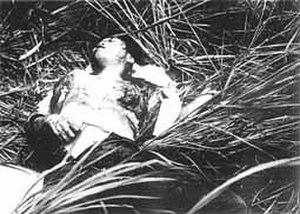
Le massacre de Phong Nhị et Phong Nhất est un massacre perpétré par la 2ᵉ Division de Marines du corps de Marine Sud-coréen, le 12 février 1968, de civils non armés dans les villages de Phong Nhị et Phong Nhất, dans le district de Điện Bàn, Province de Quảng Nam, dans Sud du Vietnam. Les forces sud-coréennes avaient récemment été transférées dans la région à la suite de l'offensive du Têt. Le village était situé dans une région densément peuplée, à l'intérieur et autour de Da Nang. Ce transfert dans le secteur peuplé de Da Nang a été vu comme une erreur par l'ARVN et des commandants américains et a ruiné les efforts de pacification et coopération avec la population, en raison du comportement des forces coréennes.